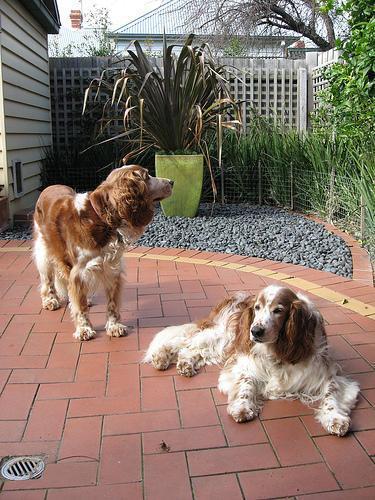
Welsh_springer_spaniel